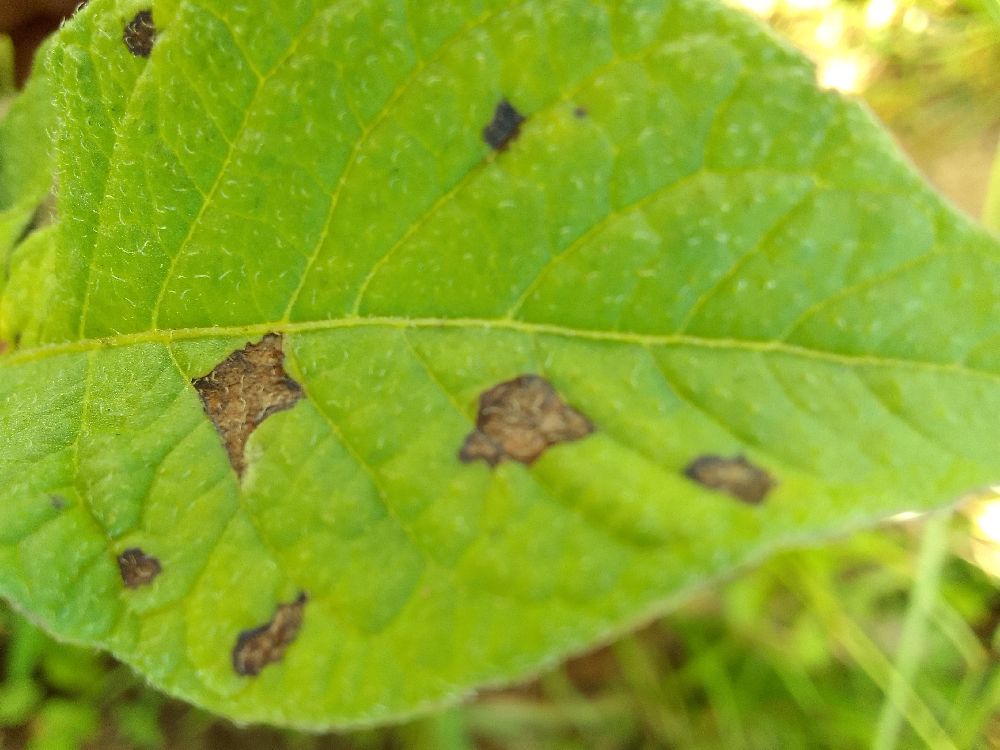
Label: Early blight